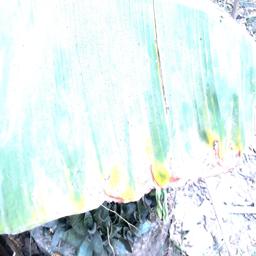
Label: POTASSIUM DEFICIENCY